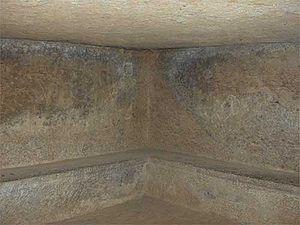
Les grottes de Kanheri se trouvent à l'est de Borivali, à Mumbai, en Inde, au cœur des forêts du Sanjay Gandhi National Park. Ces grottes témoignent de l'influence du bouddhisme sur l'art et la culture indiennes.